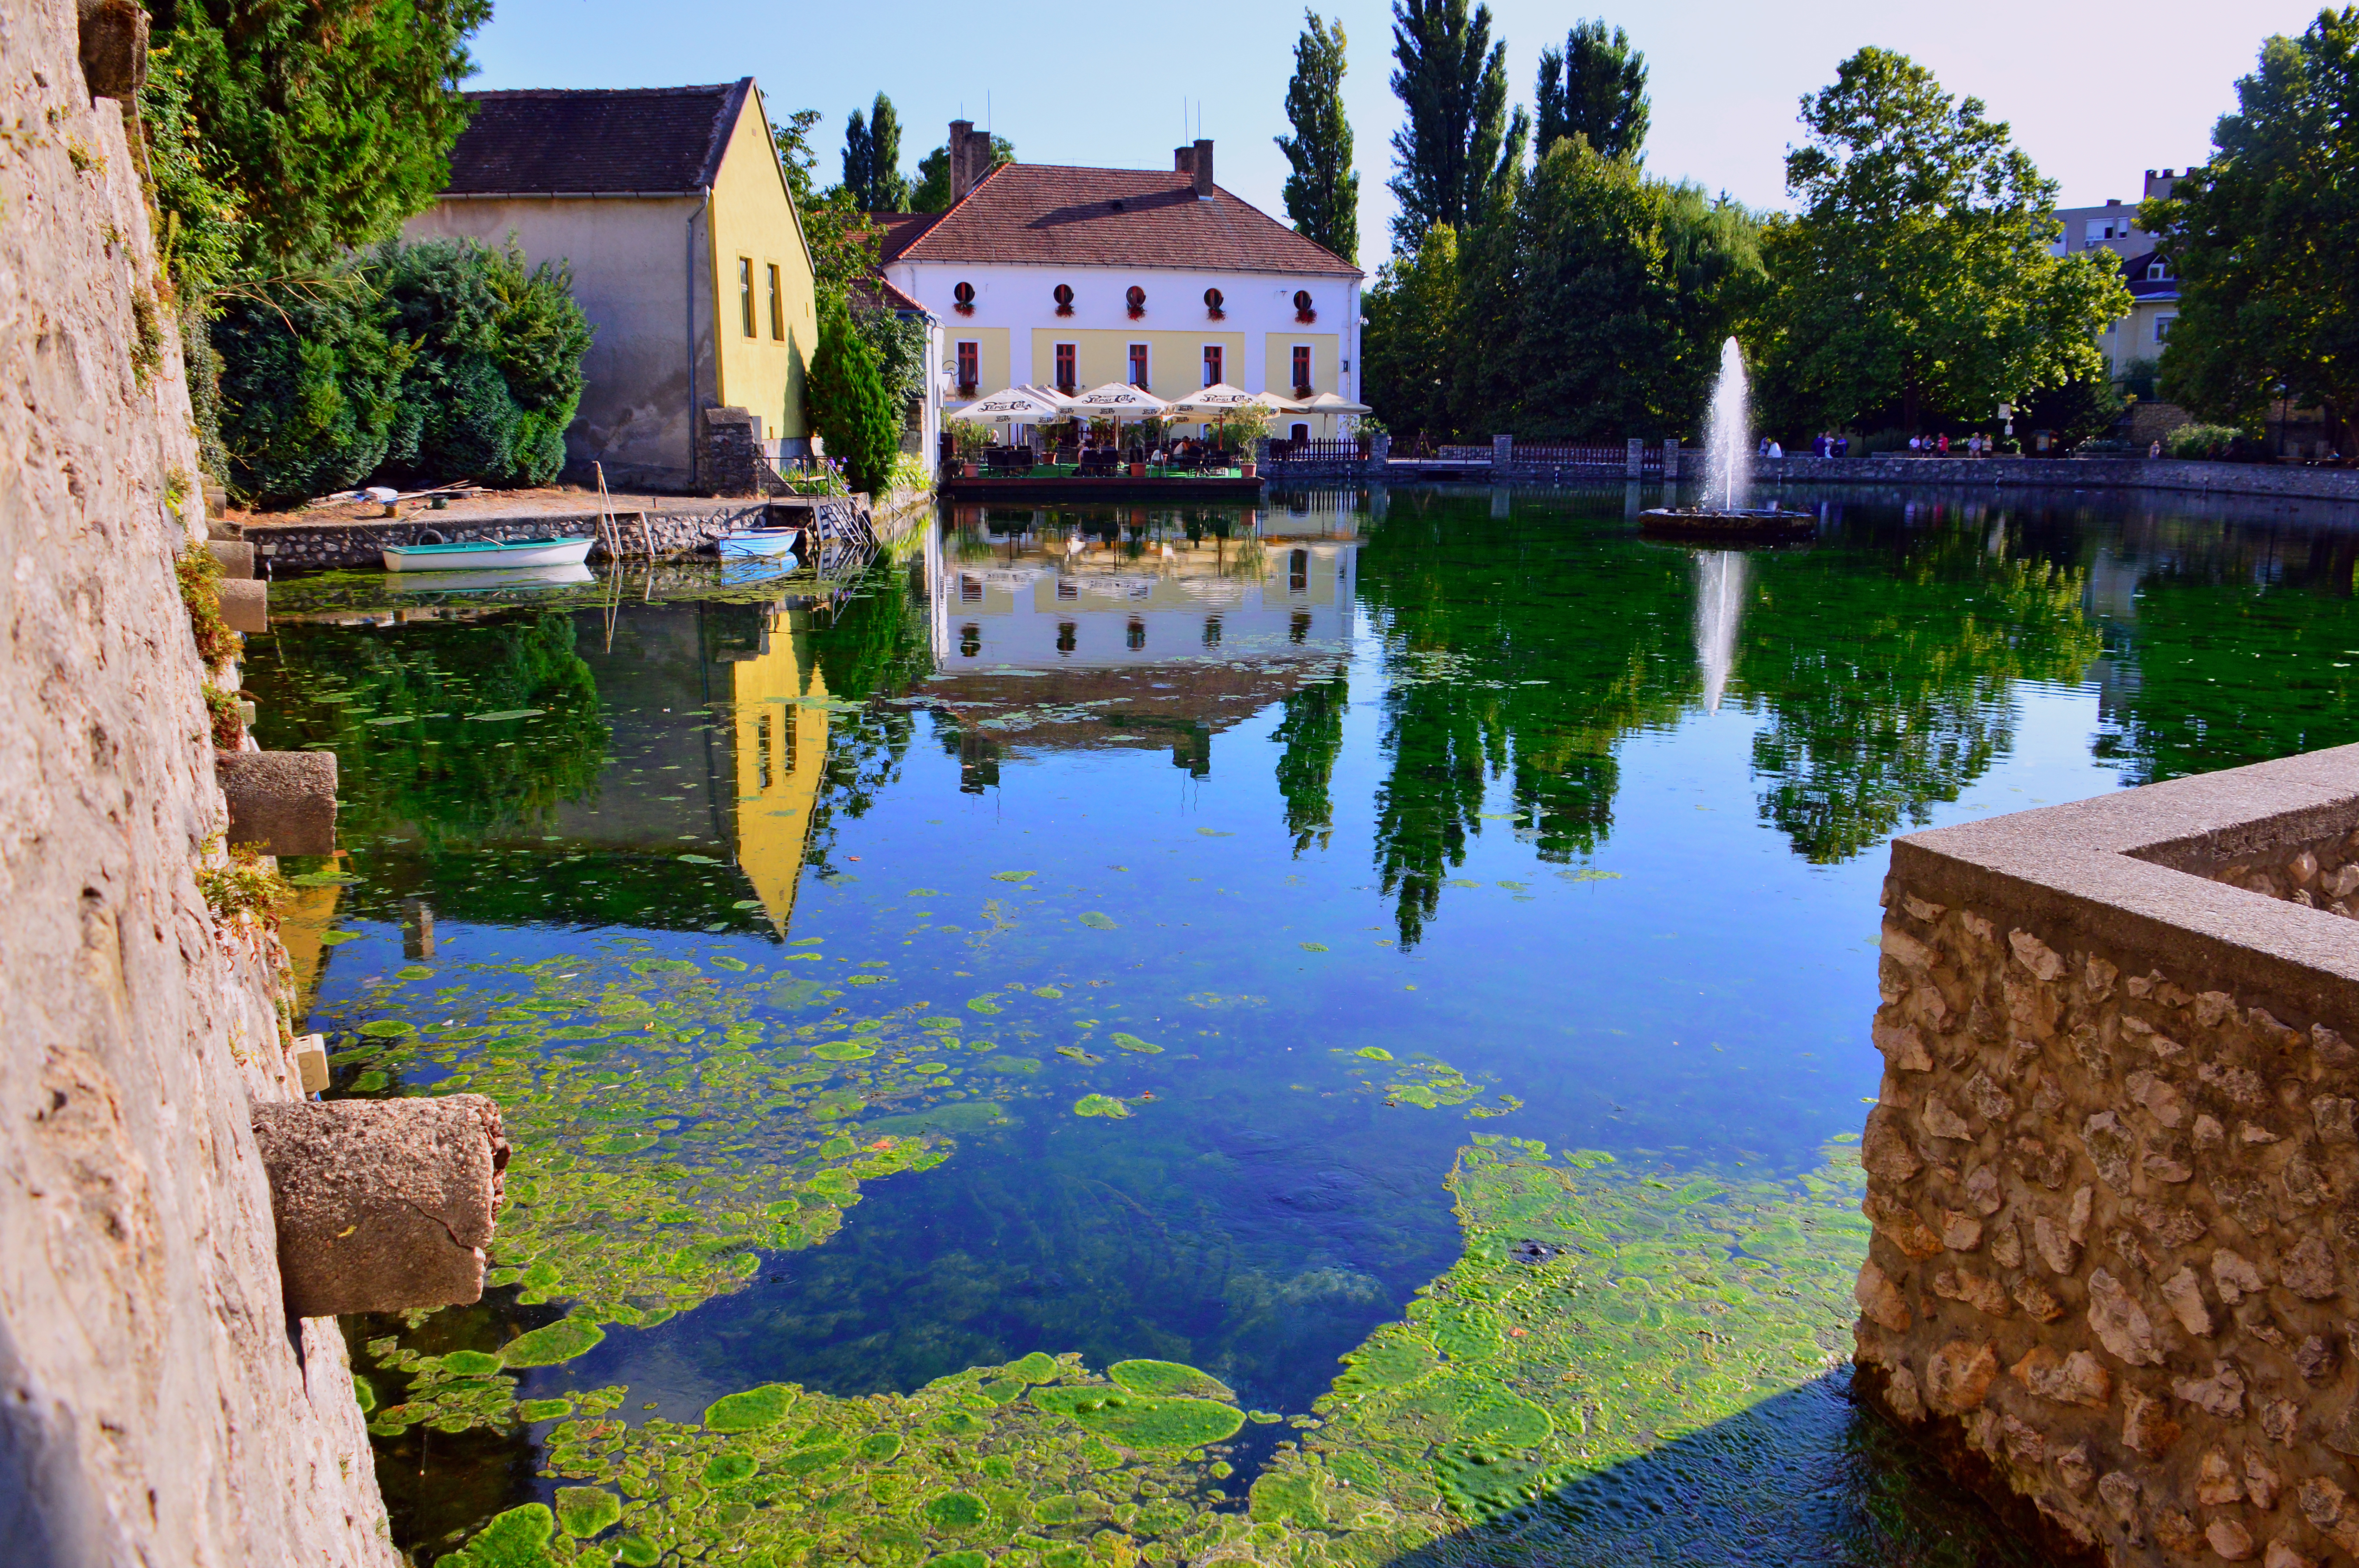
nature, reflection, water, waterway, tree, estate, plant, pond, watercourse, river, sky, landscape, bank